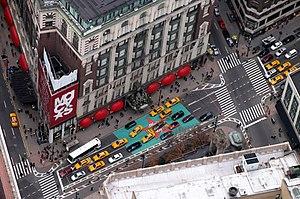
Macy’s est une chaîne de magasins américaine basée à New York, particulièrement connue pour sa commandite d’une parade pour l'Action de grâce dans les rues de cette ville.